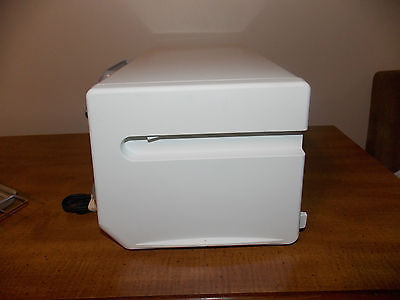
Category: toaster